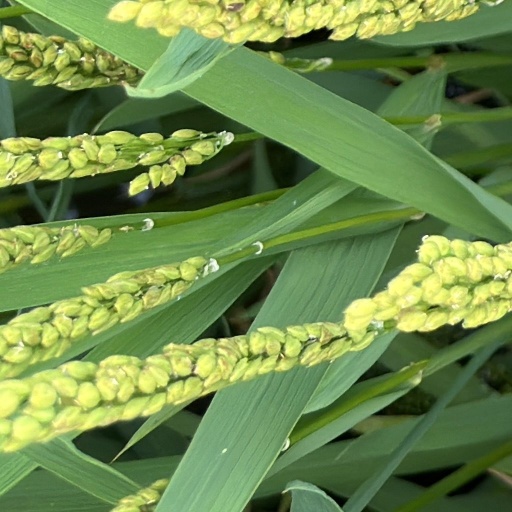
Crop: rice